Class of Lies

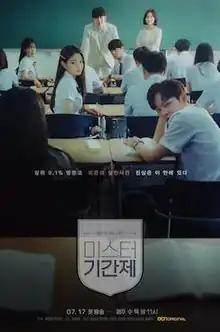
Promotional poster

Class of Lies is a 2019 South Korean television series starring Yoon Kyun-sang, Keum Sae-rok, and Choi Yu-hwa. It aired on OCN's Wednesdays and Thursdays at 23:00 KST from July 17 to September 5, 2019.